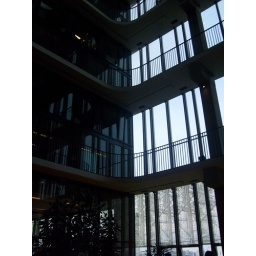
Een dag-excursie, georganiseerd door Cheops, in het (uiteindelijk niet zo) zonnige zuiden van Nederland: Eindhoven!